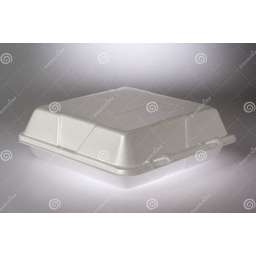
Label: paper